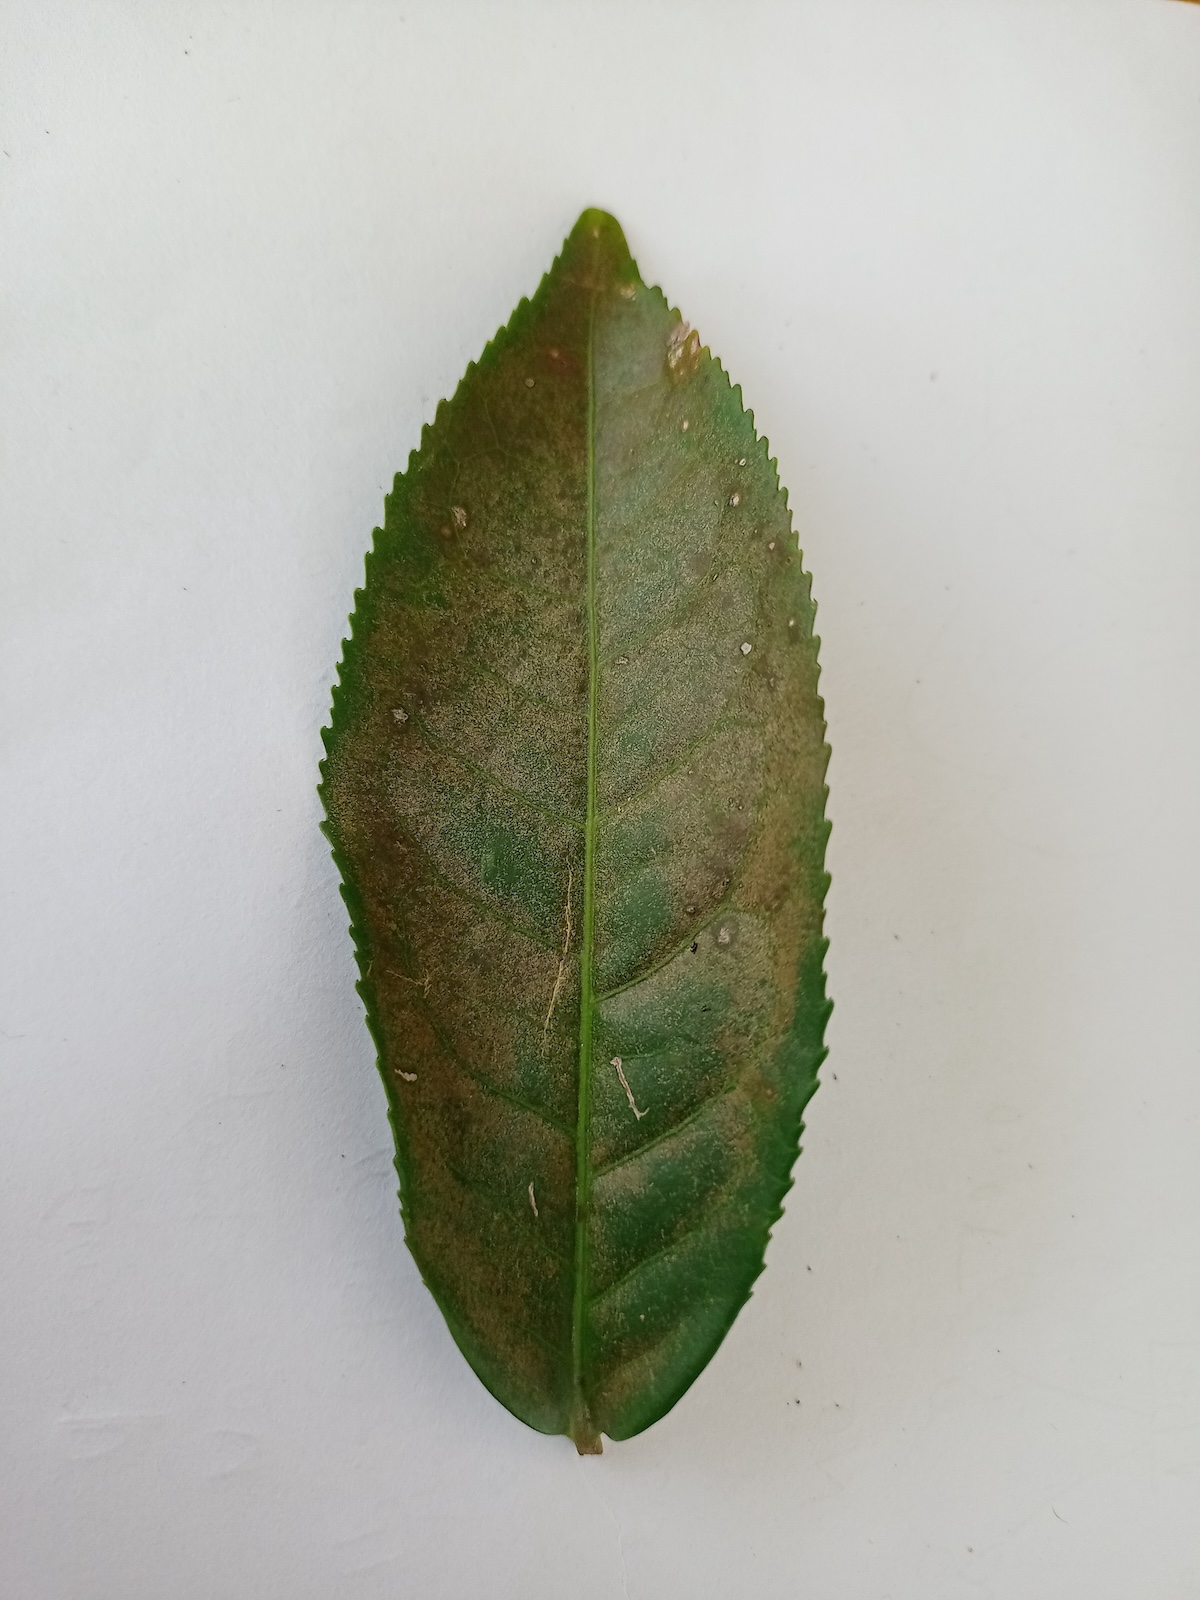
Label: Red spider